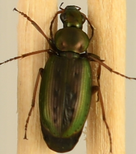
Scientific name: Agonum octopunctatum
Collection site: Smithsonian Environmental Research Center Site (SERC), plot SERC_007